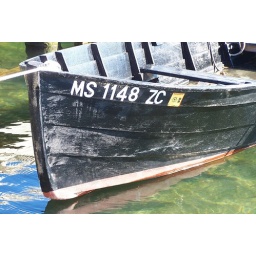
I really liked the green water and the reflection of the blue sky in the left lower corner.